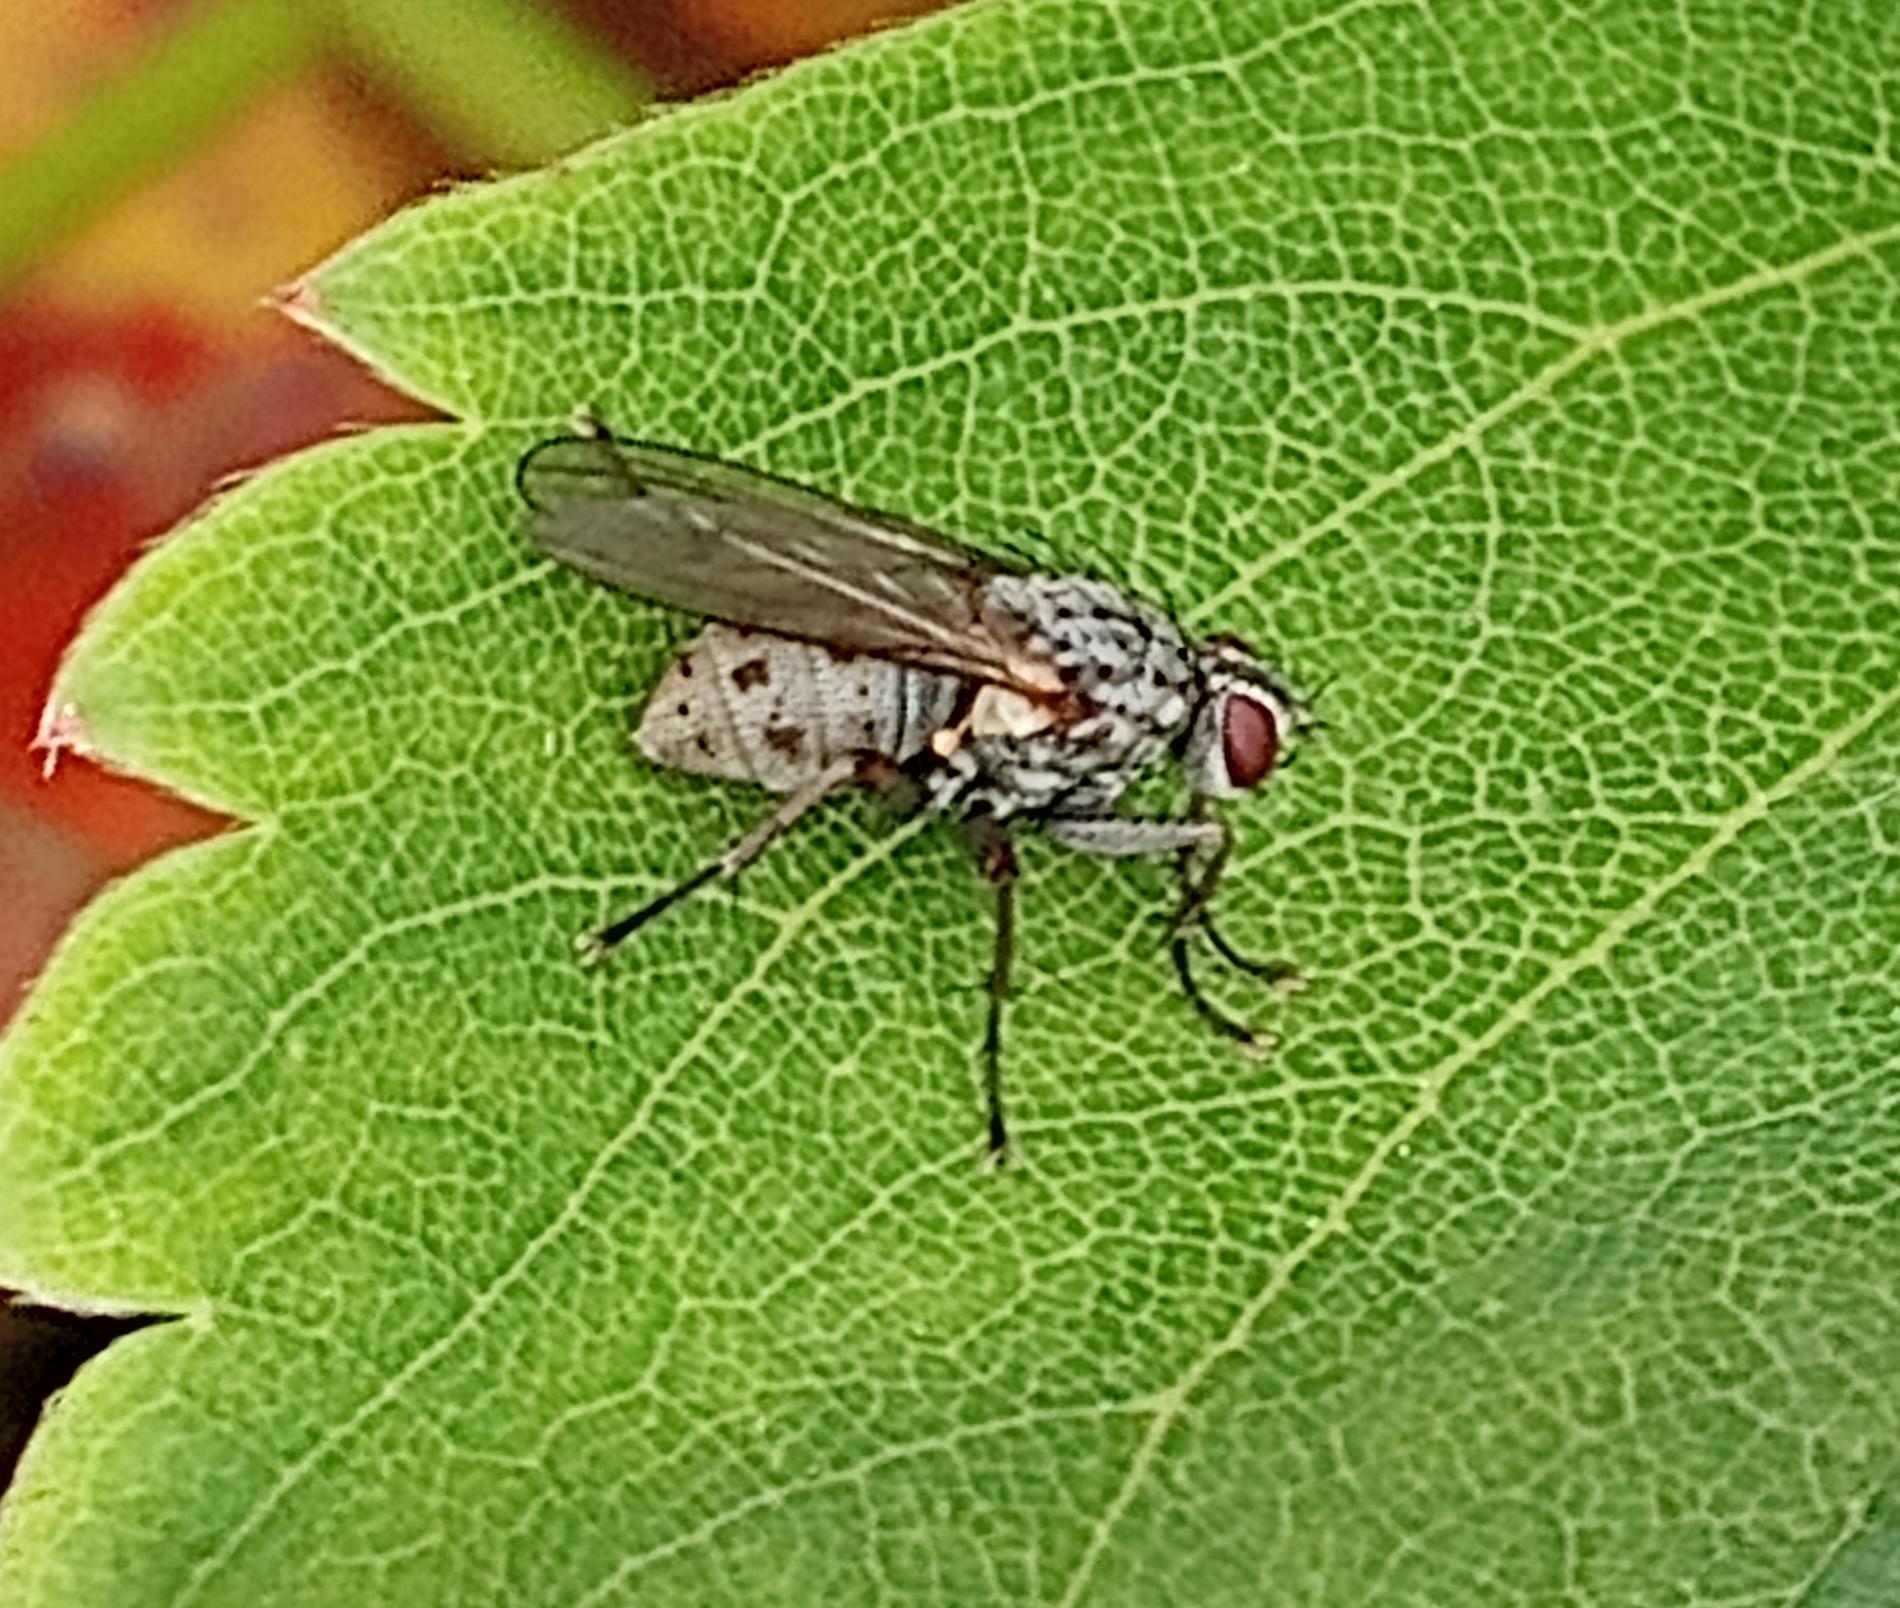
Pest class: predators